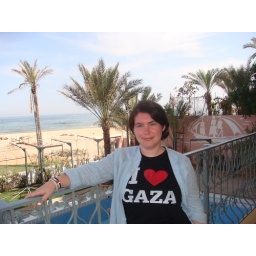
On the balcony at the Commodore, above the empty pool (no chlorine available for drinking water, let alone swimming pools.)